Lion Feuchtwanger

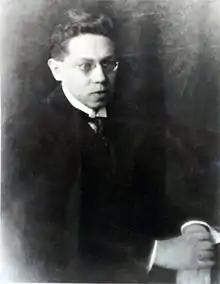
Feuchtwanger in 1909

After studying a variety of subjects, he became a theatre critic and founded the culture magazine "Der Spiegel" in 1908 (no connection to the post-WWII magazine of the same name). The first issue appeared on 30 April. After 15 issues and six months, "Der Spiegel" merged with Siegfried Jacobsohn's journal "Die Schaubühne" (renamed in 1918 to "Die Weltbühne") for which Feuchtwanger continued to write. He was one of the contributors of the Swedish avant-garde magazine "Thalia" between 1910 and 1913. In 1912, he married a Jewish merchant's daughter, Marta Loeffler. She was pregnant at the wedding, but the child died shortly after birth.